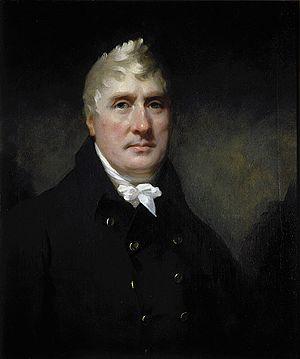
Le canal Kennet et Avon est une voie d'eau dans le sud de l'Angleterre d’une longueur totale de 140 km, composé de deux longueurs de rivière navigable reliées par un canal. Le nom est couramment utilisé pour désigner toute la longueur de la voie navigable et non pas uniquement la section centrale du canal. De Bristol à Bath, la voie navigable suit le cours naturel de la rivière Avon, avant que le canal ne la relie à la Kennet à Newbury, et de là à Reading sur la Tamise. En tout, la voie navigable compte plus de 100 écluses.